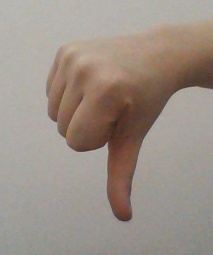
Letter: waw